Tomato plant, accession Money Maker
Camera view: bottom (45 deg); turntable rotation: 270 degrees
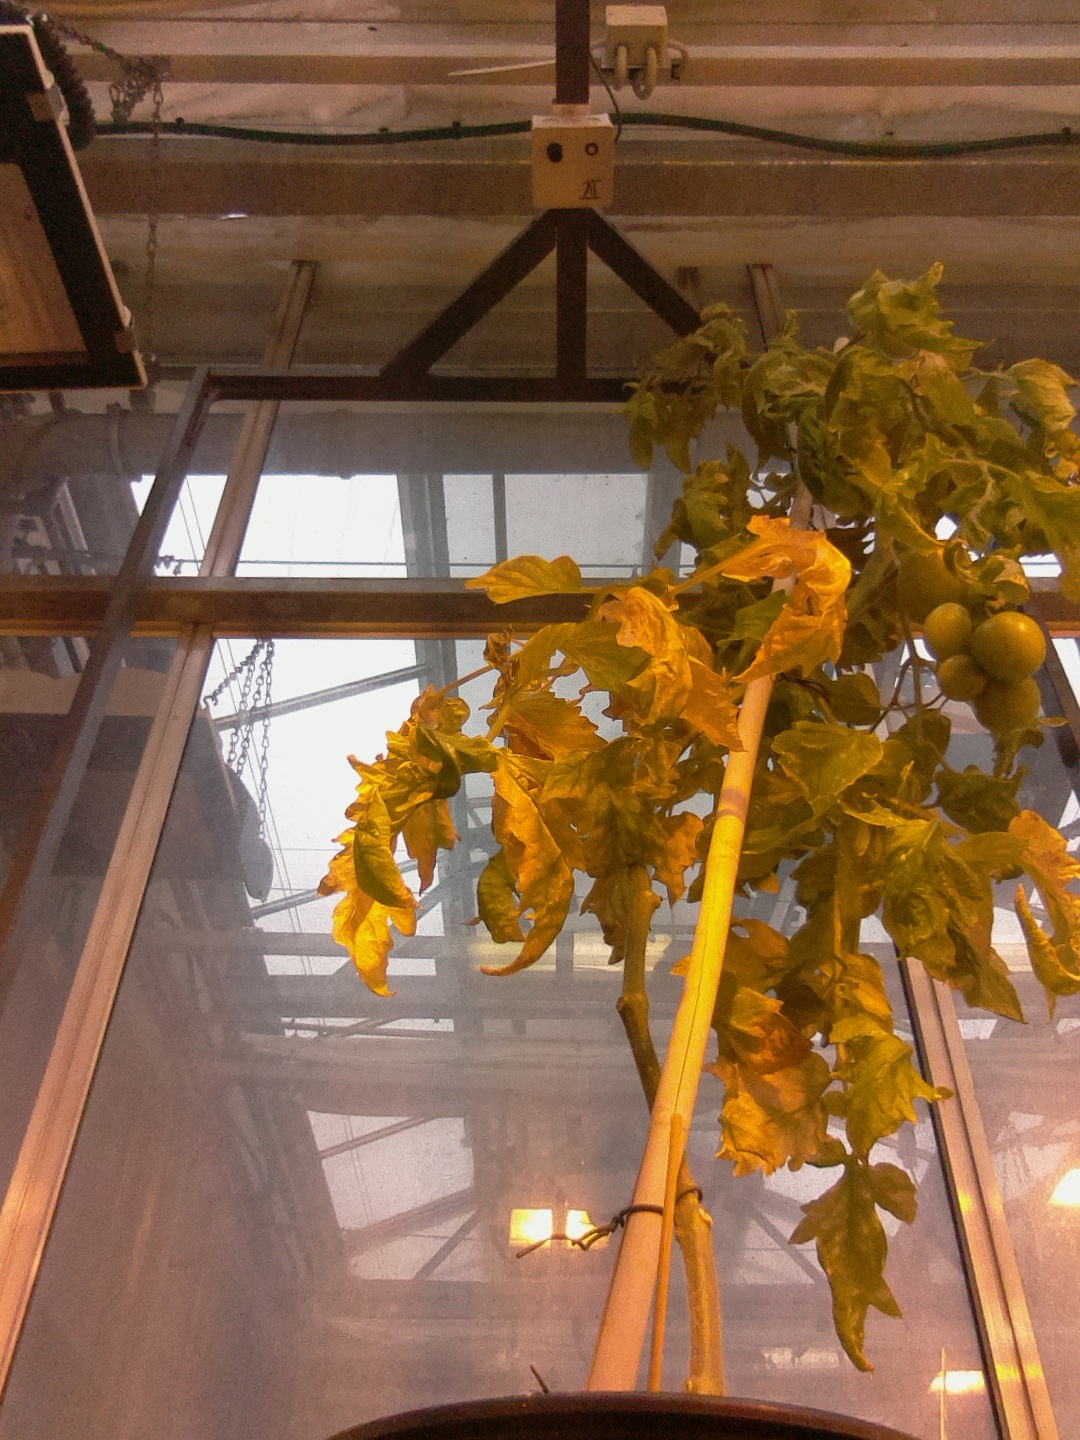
BBCH growth stage 80: fruits start showing typical ripe color (orange -> red)